Sierra Madre de Oaxaca

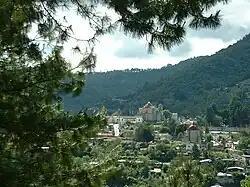
Ixtlan de Juárez is an important Zapotec town in the Sierra Juarez region

Culturally and geographically, the Sierra Madre de Oaxaca System can be split into many smaller "sierras" or subranges, each with unique ecologies and human cultures.